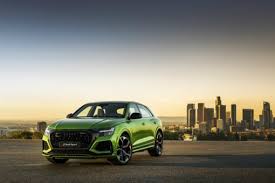
Label: noambulance